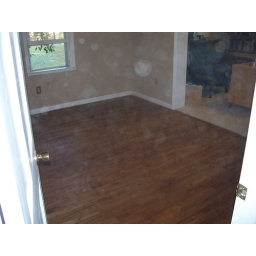
Refinished floor in office